Blair Waldorf

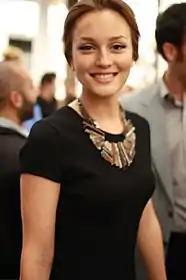
Meester's portrayal of Blair has been met with critical acclaim. The actress prepared by reading "Gossip Girl".

The show's breakout character, Blair Waldorf has garnered much media recognition. "Yahoo!" proclaims Blair a member of "television's pantheon of razor-witted, solipsistic high school Alpha females." While commenting on Meester, "New York" magazine's 2008 cover story of the series states, "Her villain-you-want-to-root-for is the most sophisticated performance on the show." In another 2008 article, "People" magazine commented that "Meester has burst out of this ensemble to stardom." "Variety" described her performance as similar to that of "a predatory junior Joan Collins who practically breathes fire out of her pinched, perfectly WASP-ish nostrils." "FHM Online" ranked the actress the "Hottest TV Star" of autumn 2008, stating that as Blair Waldorf, "Leighton Meester has stolen the spotlight with her mind-blowing good looks and amazing performance." "OK!" magazine likened her character to Audrey Hepburn's portrayal of Holly Golightly. The physical similarity was also noted by "USA Today".